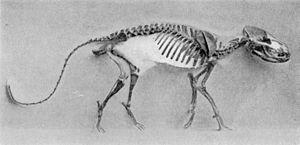
Les Mesonychidae, ou mésonychidés en français, forment une famille éteinte de mammifères carnivores de taille moyenne à grande, ayant une apparence superficielle proche de celle des loups actuels. Ils appartiennent au clade ou ordre des Mesonychia ou mésonychiens. Ils ont vécu au début du Cénozoïque, du Paléocène inférieur à l'Oligocène inférieur, il y a environ entre 63 et 28 Ma.